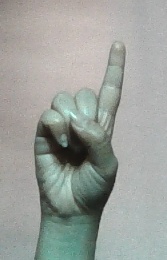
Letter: bb